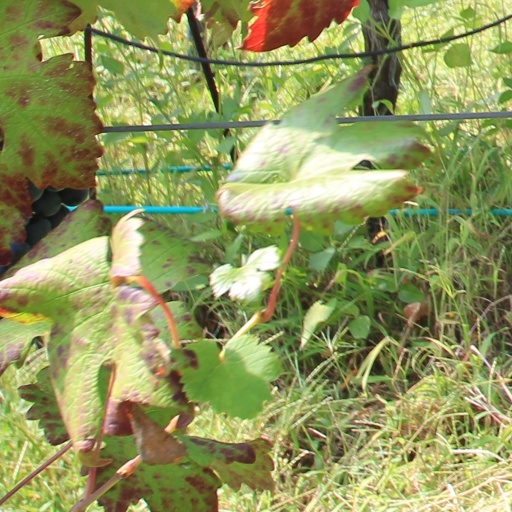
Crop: grape